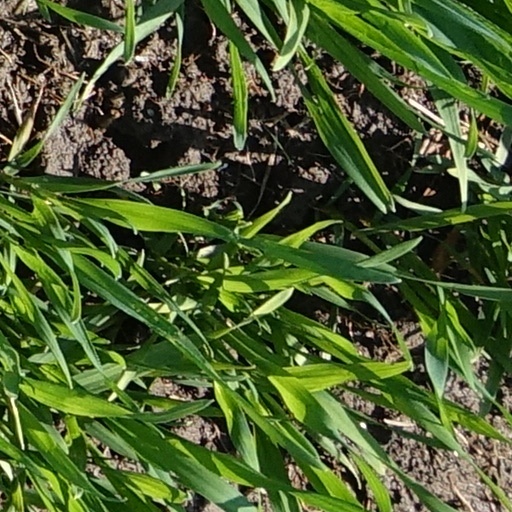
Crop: wheat